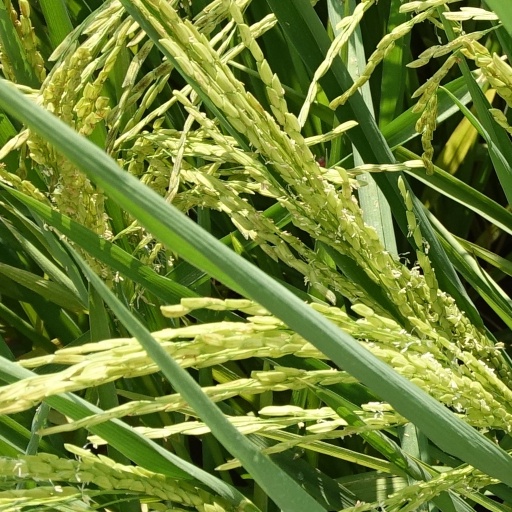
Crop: rice